2023 Turkish presidential election

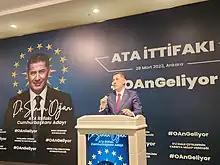

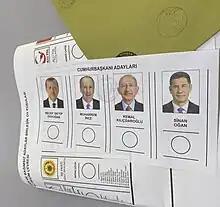
Ballot paper (1st round)

On 1 April, after a drawing conducted by the Supreme Electoral Council, the places of four presidential candidates on the ballot paper were determined as follows: